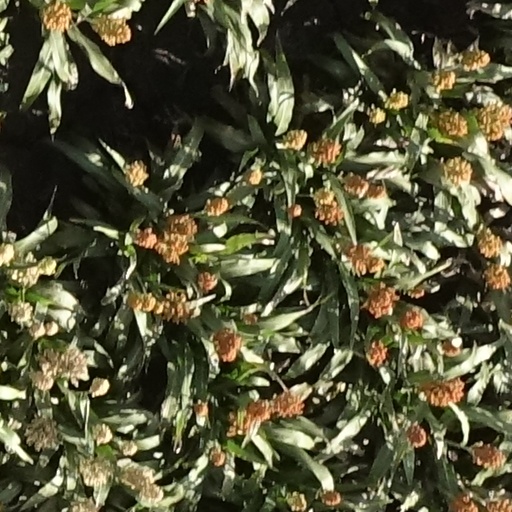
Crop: sorghum